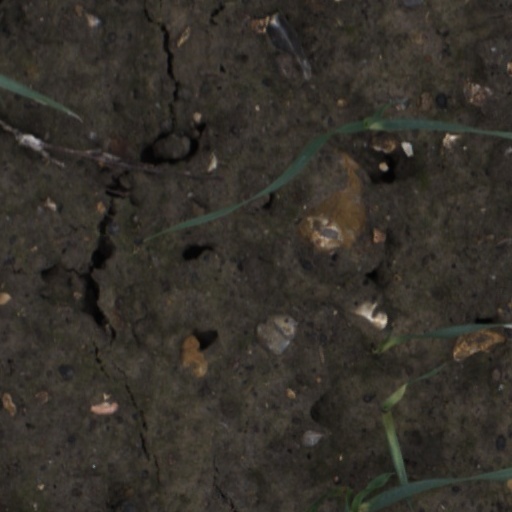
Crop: wheat